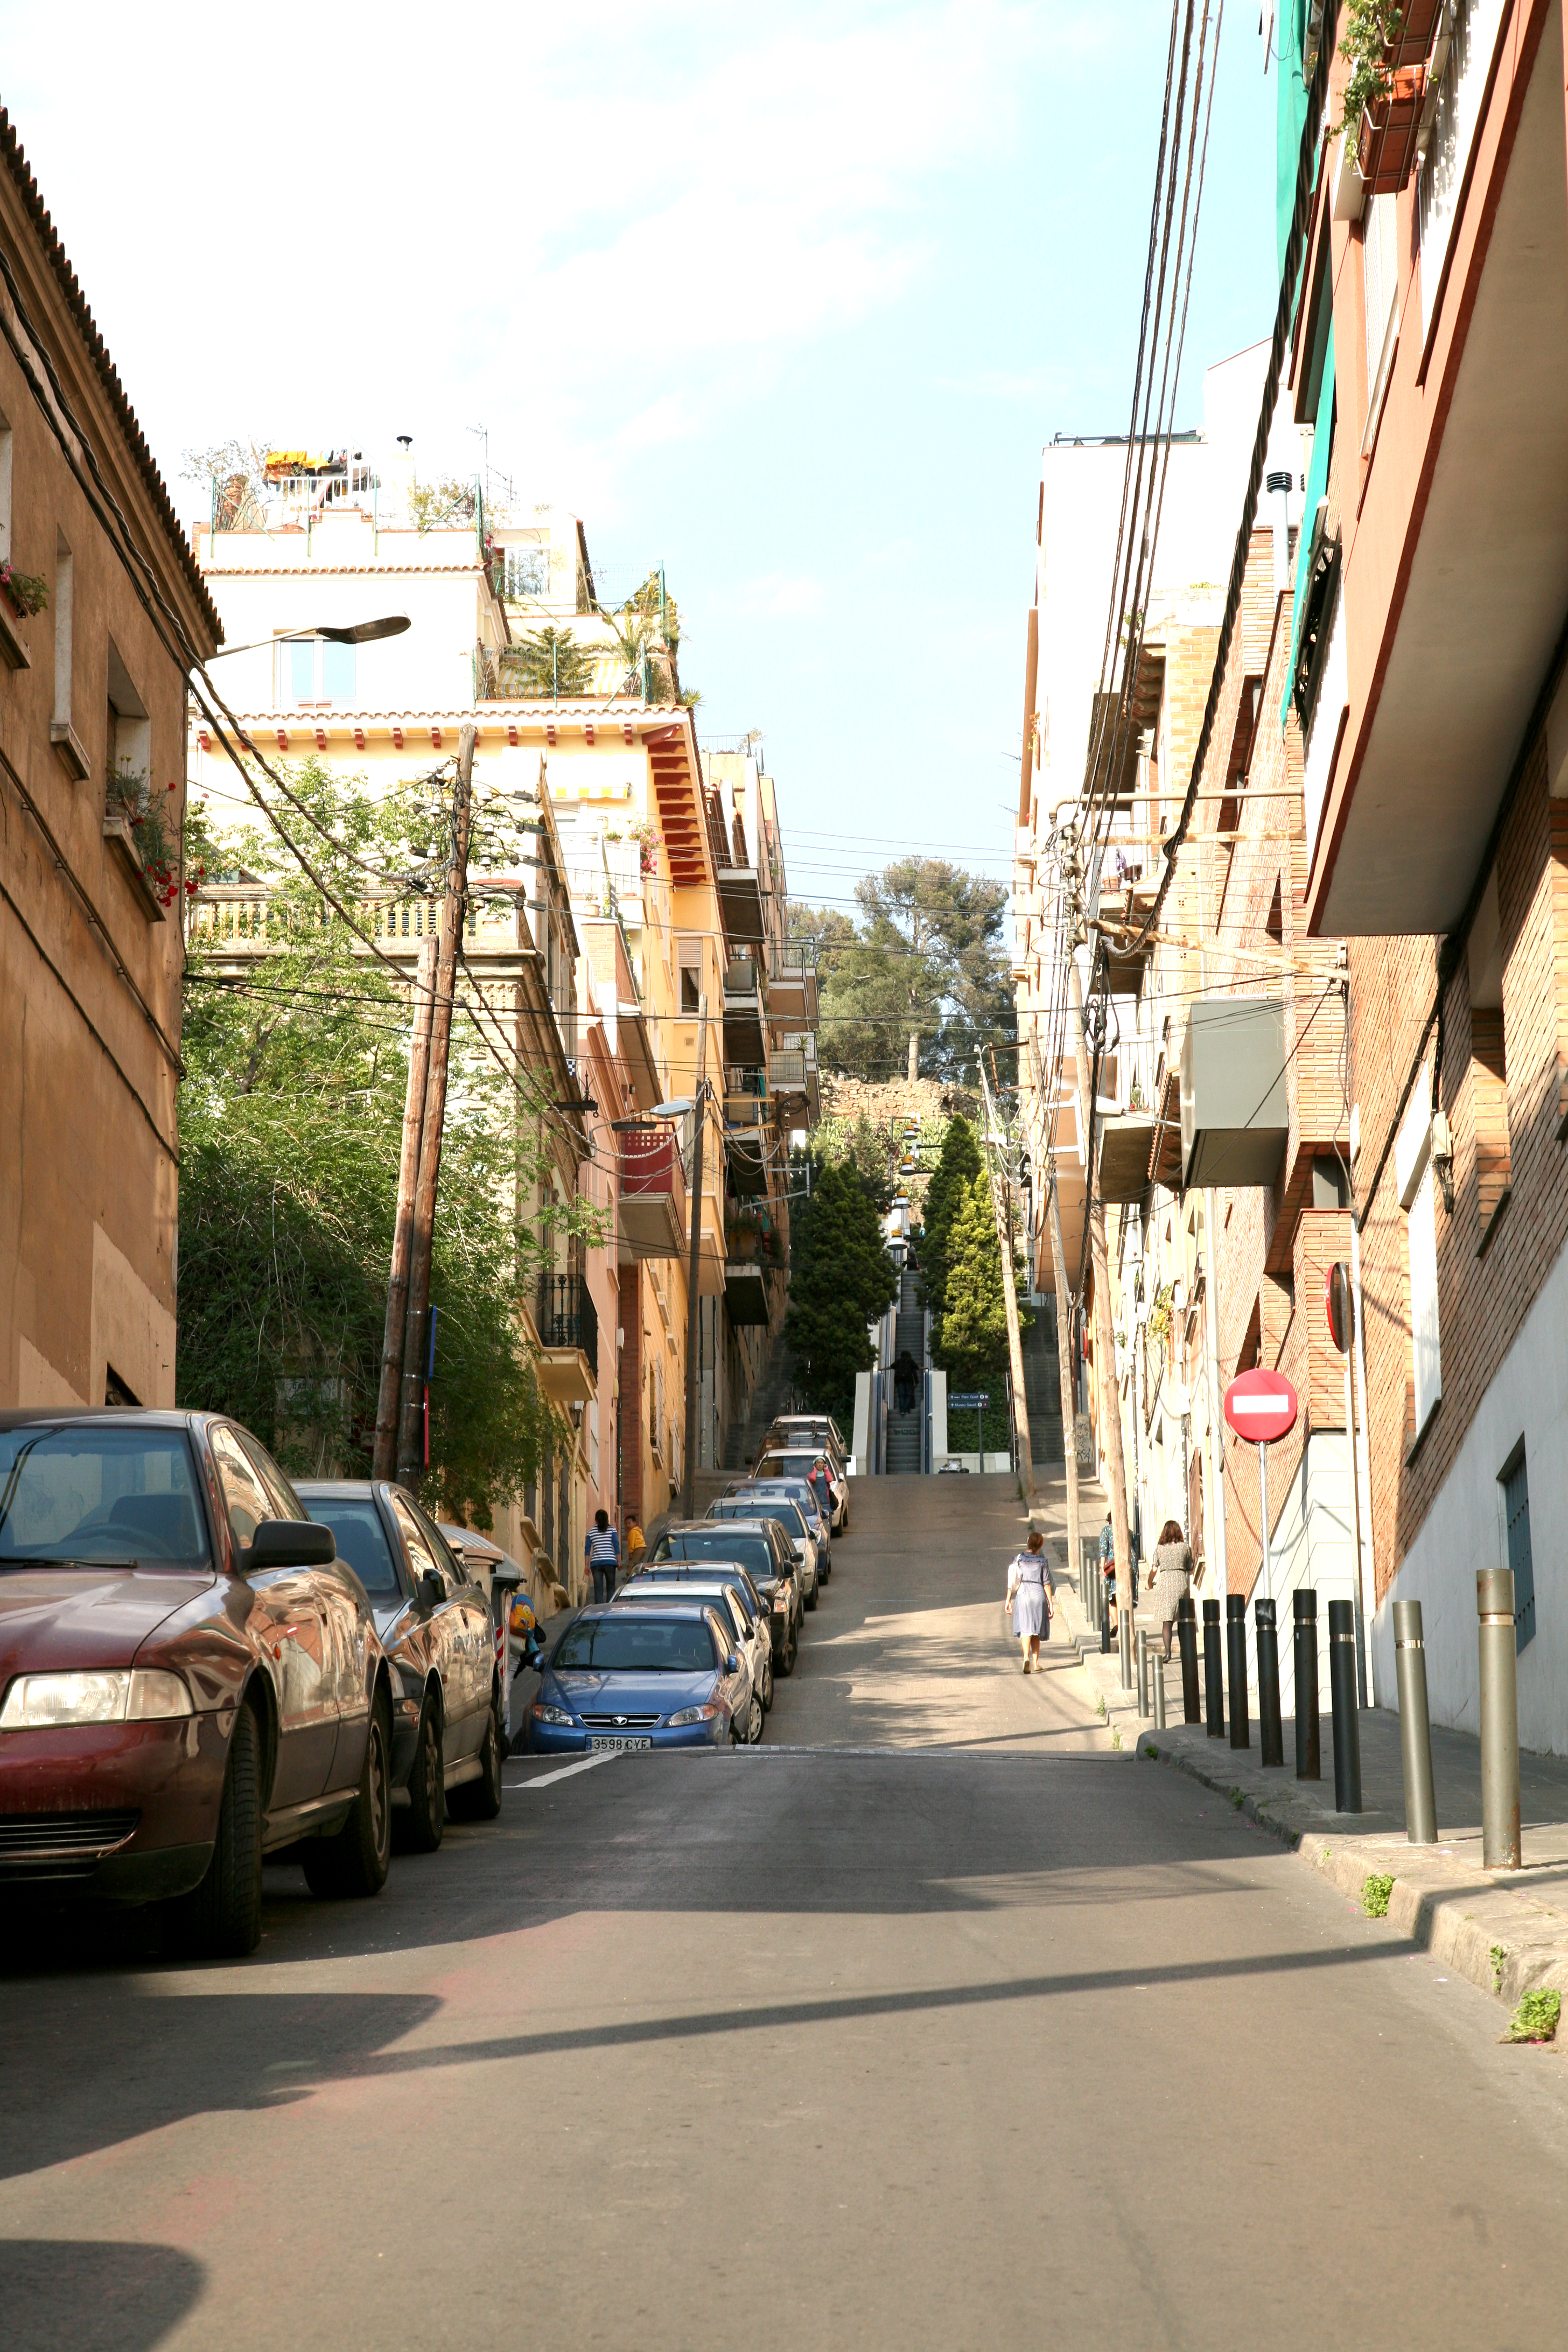
pedestrian, road, street, town, alley, city, downtown, vacation, travel, lane, barcelona, spain, espagne, infrastructure, rue, calle, catalonia, barcelone, 5d, strasse, espana, catalogne, spanien, neighbourhood, spanje, espanya, katalonien, catalu a, baixada, urban area, residential area, human settlement